Describe the emotion expressed in this image:  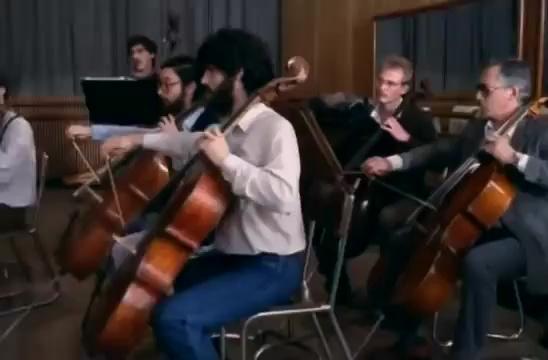
This person displays Suffering, valence and arousal with low intensity.